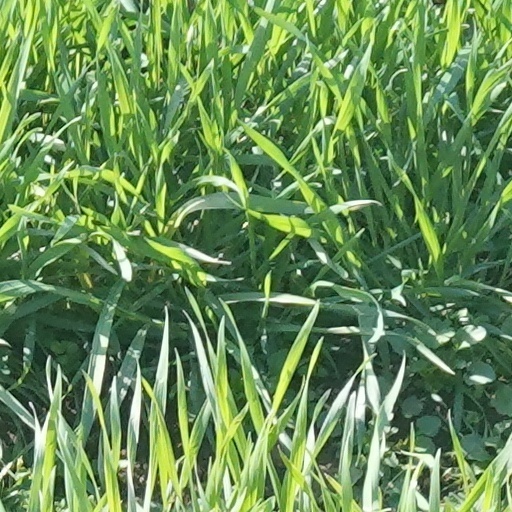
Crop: wheat